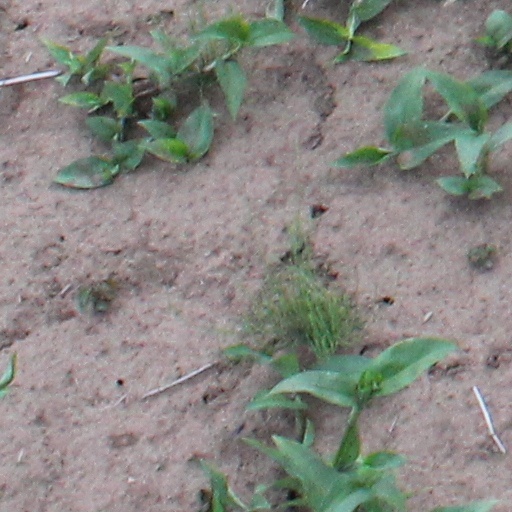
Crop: wheat